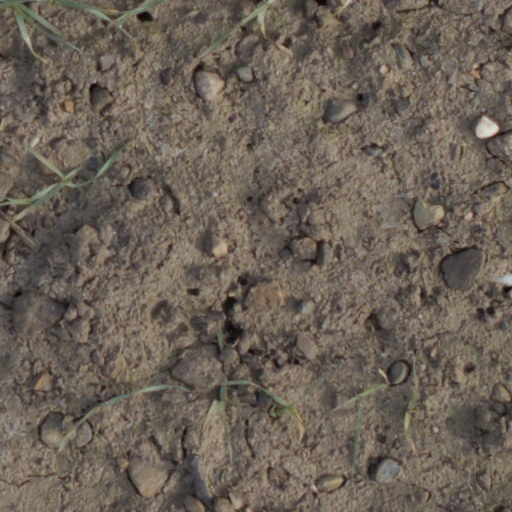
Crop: wheat